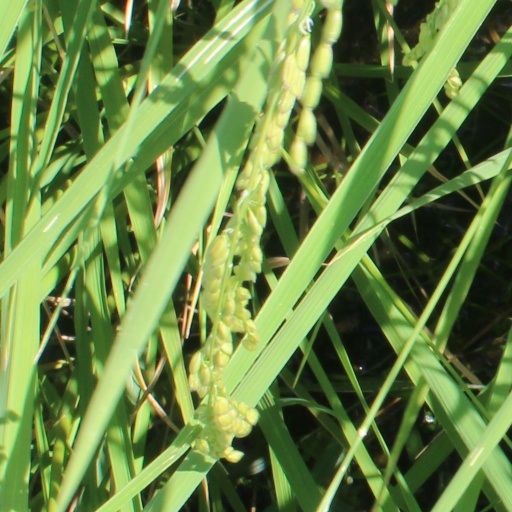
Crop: rice